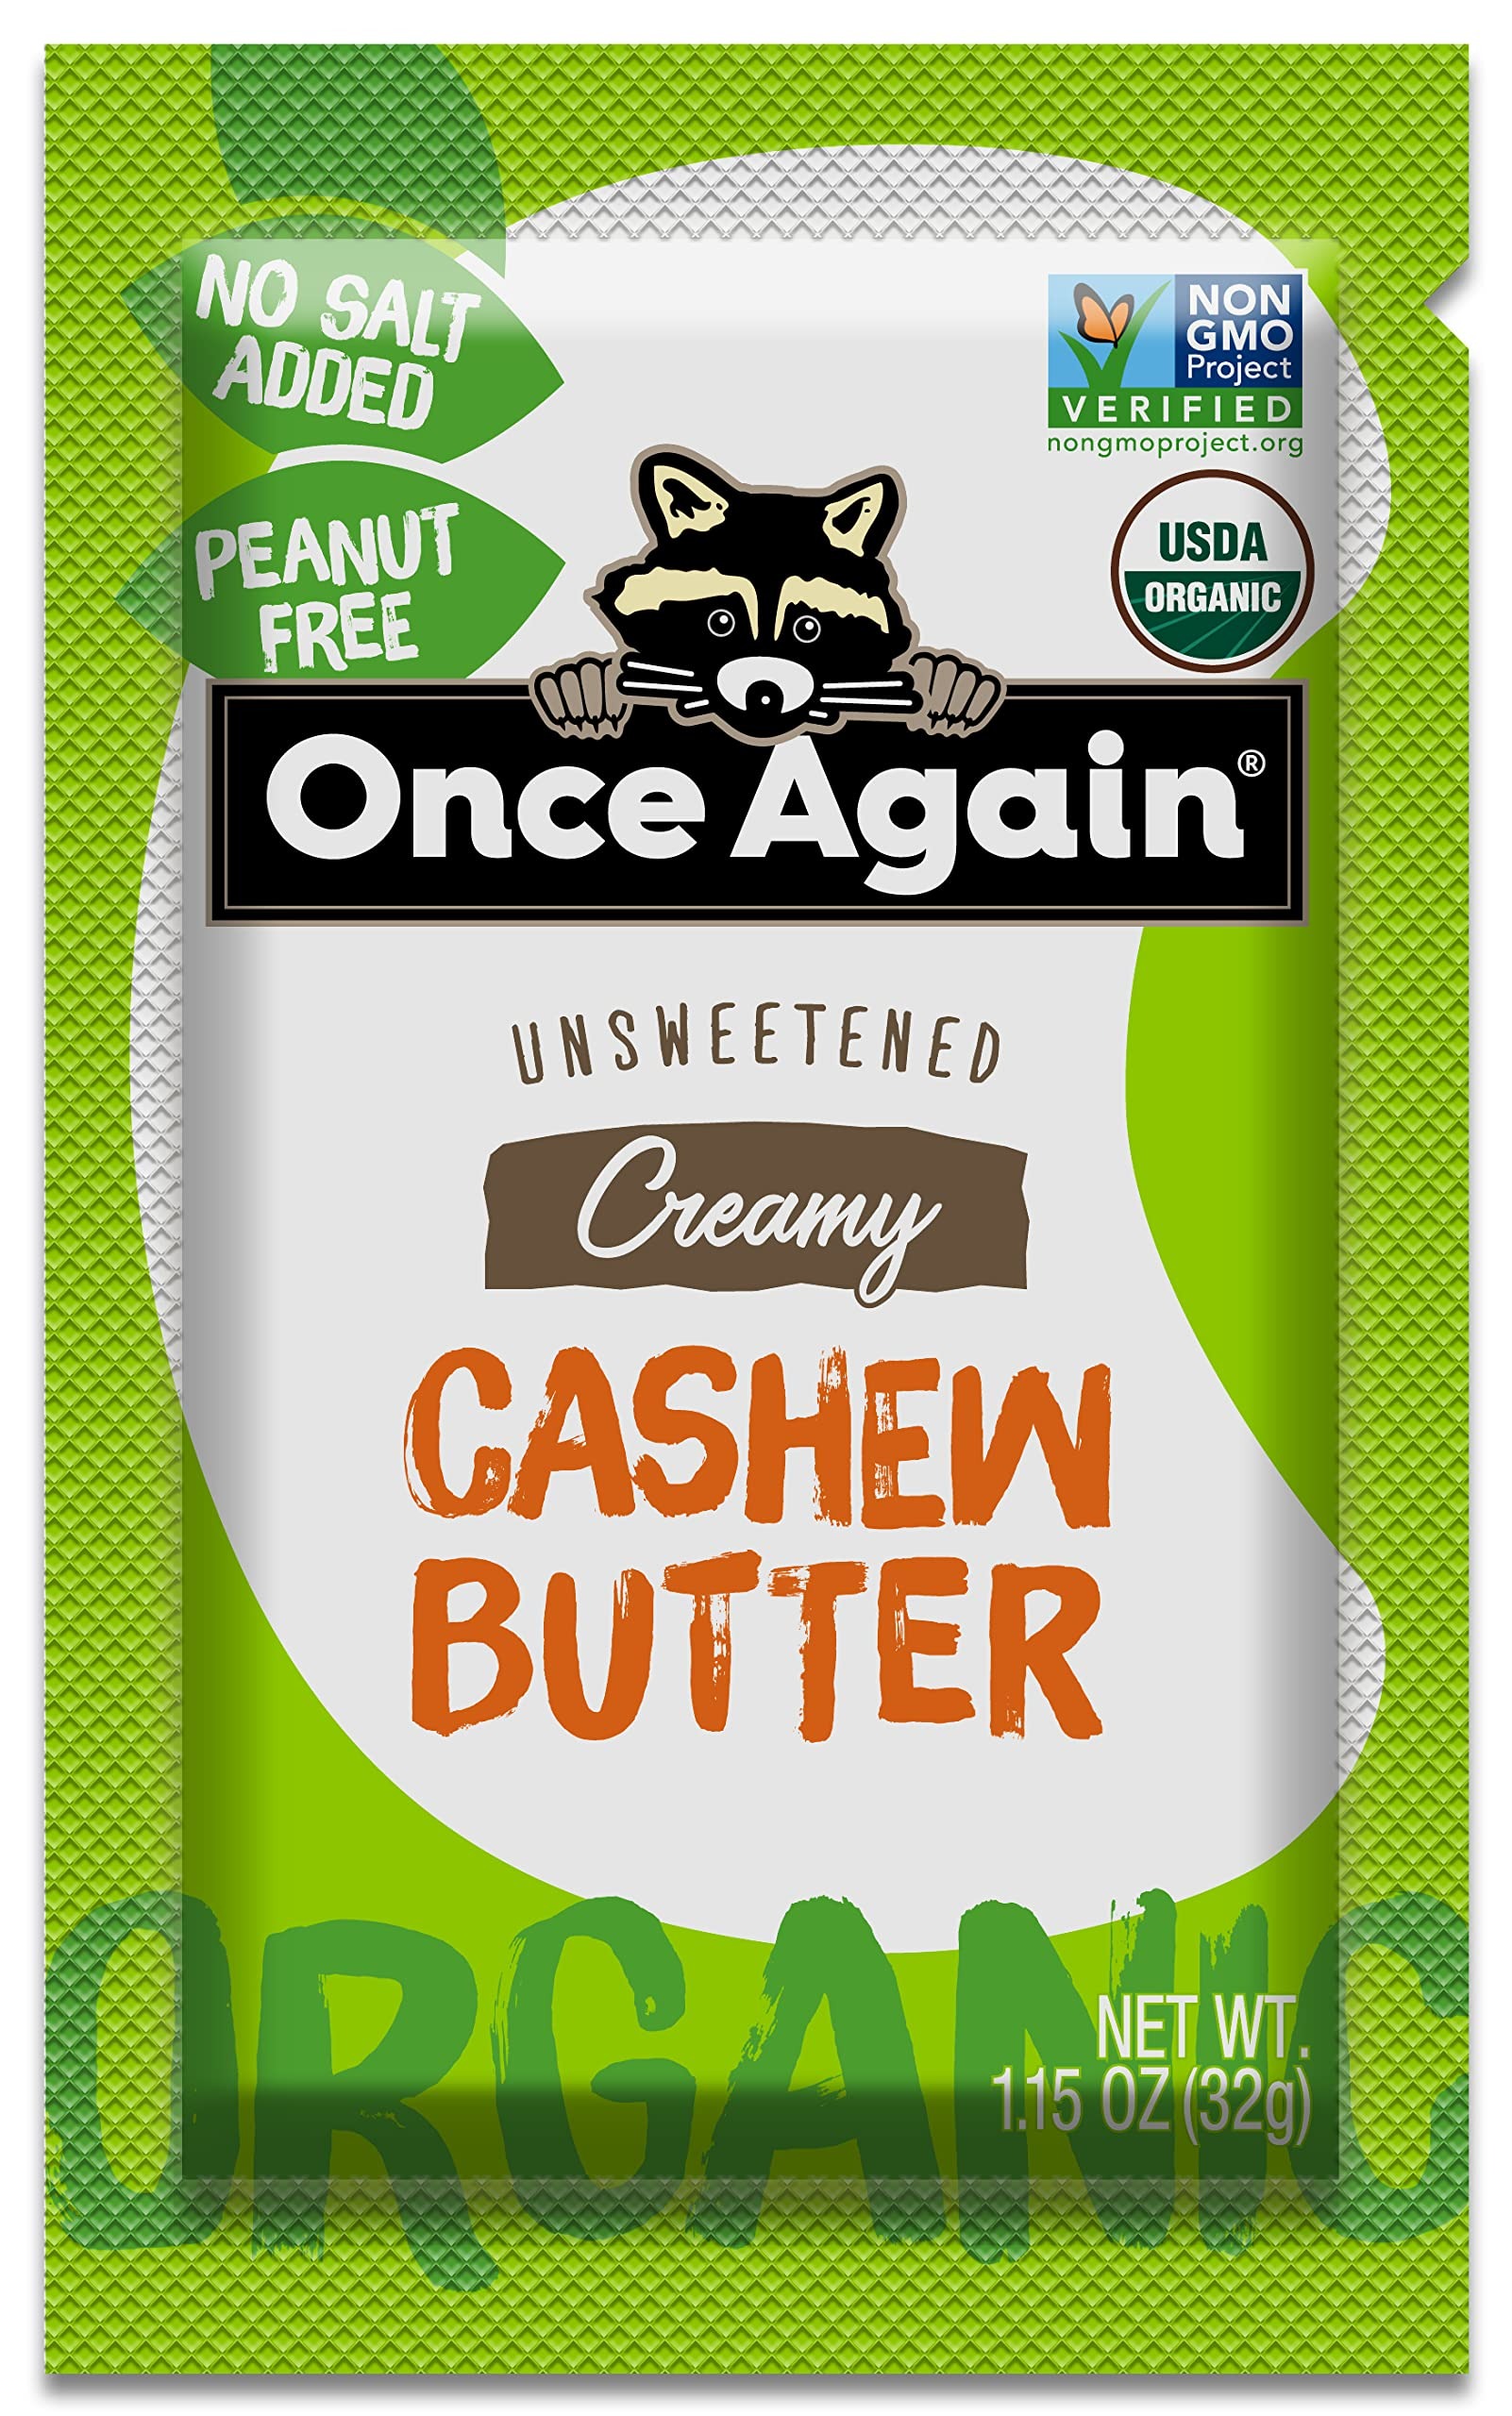
Item Name: Once Again Organic Creamy Cashew Butter - 1.15oz Squeeze Packs, 10 Count - Unsweetened - USDA Organic, Gluten free Certified, Vegan, Kosher, Peanut Free
Bullet Point 1: CREAMY CASHEW BUTTER || Pack of ten deliciously creamy, organic cashew butter squeeze packs. Our cashew butter is made with the finest, organically grown cashews that are dry roasted and milled smooth. Made in a peanut-free facility. Manufactured in a facility that also processes soy, tree nuts, and on equipment that processes sesame
Bullet Point 2: SALT FREE, UNSWEETENED || Contains cashews and 5-8% expeller-pressed sunflower oil to enhance spreadability. No added salt or sugar
Bullet Point 3: PERFECT FOR ON THE GO || Each squeeze pack contains 1.15 oz of cashew butter. Perfect for lunch boxes, backpacks and convenient on-the-go snacking
Bullet Point 4: ETHICALLY SOURCED || Our cashews are ethically sourced from Brazil, Africa and Vietnam
Bullet Point 5: CERTIFIED || USDA Certified Organic, Gluten free, Vegan, Kosher Certified and Peanut Free. No added preservatives
Product Description: <b>Organic, Creamy Cashew Butter - Unsweetened - 1.15oz Squeeze Packs - 10 Count</b><br><br>Our cashew butter is made with the finest, organically grown cashews that are dry roasted and milled smooth. 5-8% expeller-pressed sunflower oil added to enhance spreadability. Unsweetened with no added salt.<br><br>Our cashews are ethically sourced from Brazil, Africa and Vietnam. Produced in a peanut free facility. USDA Certified Organic, Honest in Trade, Gluten-Free Certified, Vegan, Kosher Certified, and Non-GMO Verified. No preservatives added.<br><br>Case of ten, 1.15oz Squeeze Packs.<br><br>While refrigeration of this product isn't necessary, if stirring is something you wish to minimize, stir and then refrigerate. Please be aware that if left out at room temperature, natural oil separation will occur.<br>Shelf life: 12 months from the date of production. Once opened, we recommend a three month shelf life. We cannot guarantee product performance past the sell-by date as we do not add preservatives to our products.<br><br>Ingredients: Organic cashews and organic sunflower oil<br><br><b>Allergen Statement:</b><br>Manufactured in a facility that also processes soy, sesame seeds, and on equipment that processes other tree nuts.
Value: 11.5
Unit: Ounce

Price: 18.99